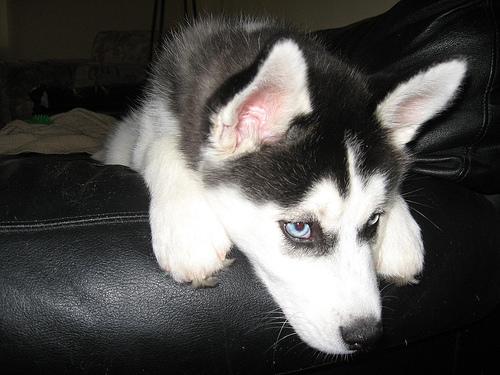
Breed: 1160-n000003-Siberian_husky